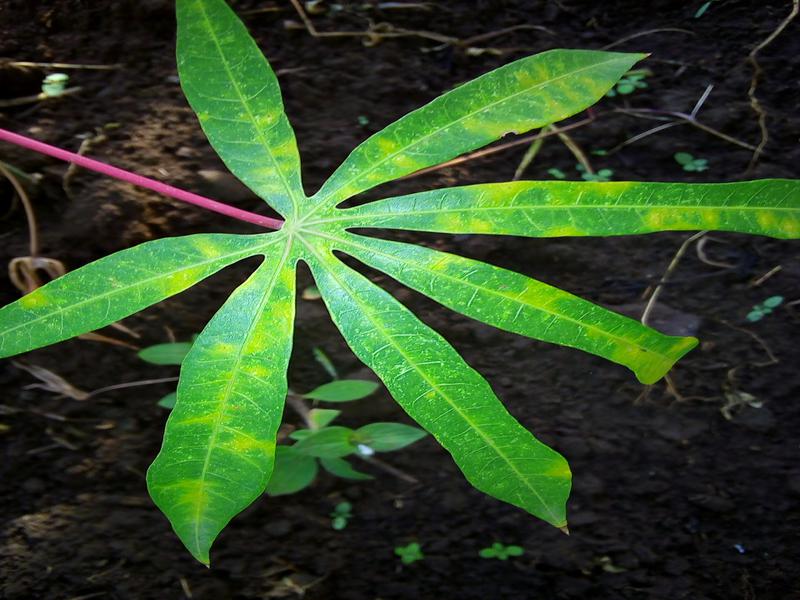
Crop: cassava
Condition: brown_streak_disease